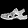
Label: Sandal